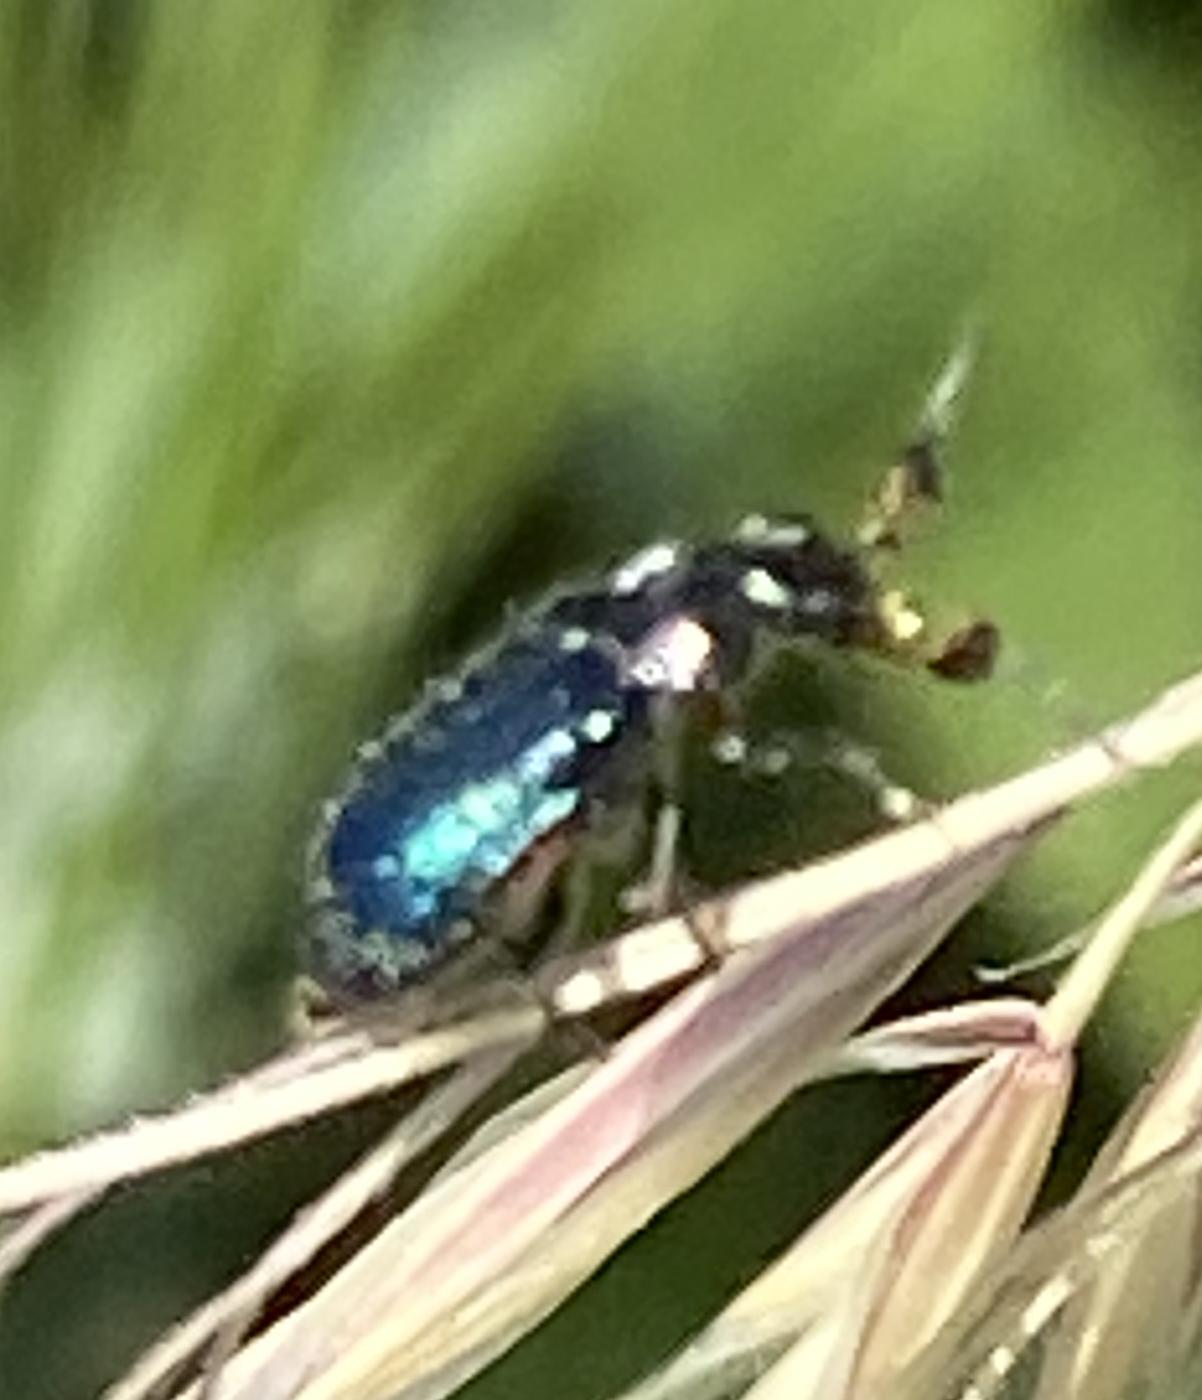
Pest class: predators